Describe the emotion expressed in this image:  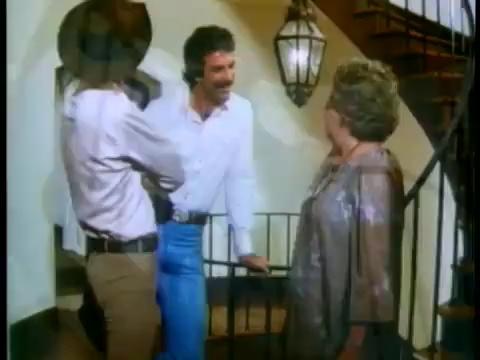
This person displays Fear, valence and arousal with low intensity.